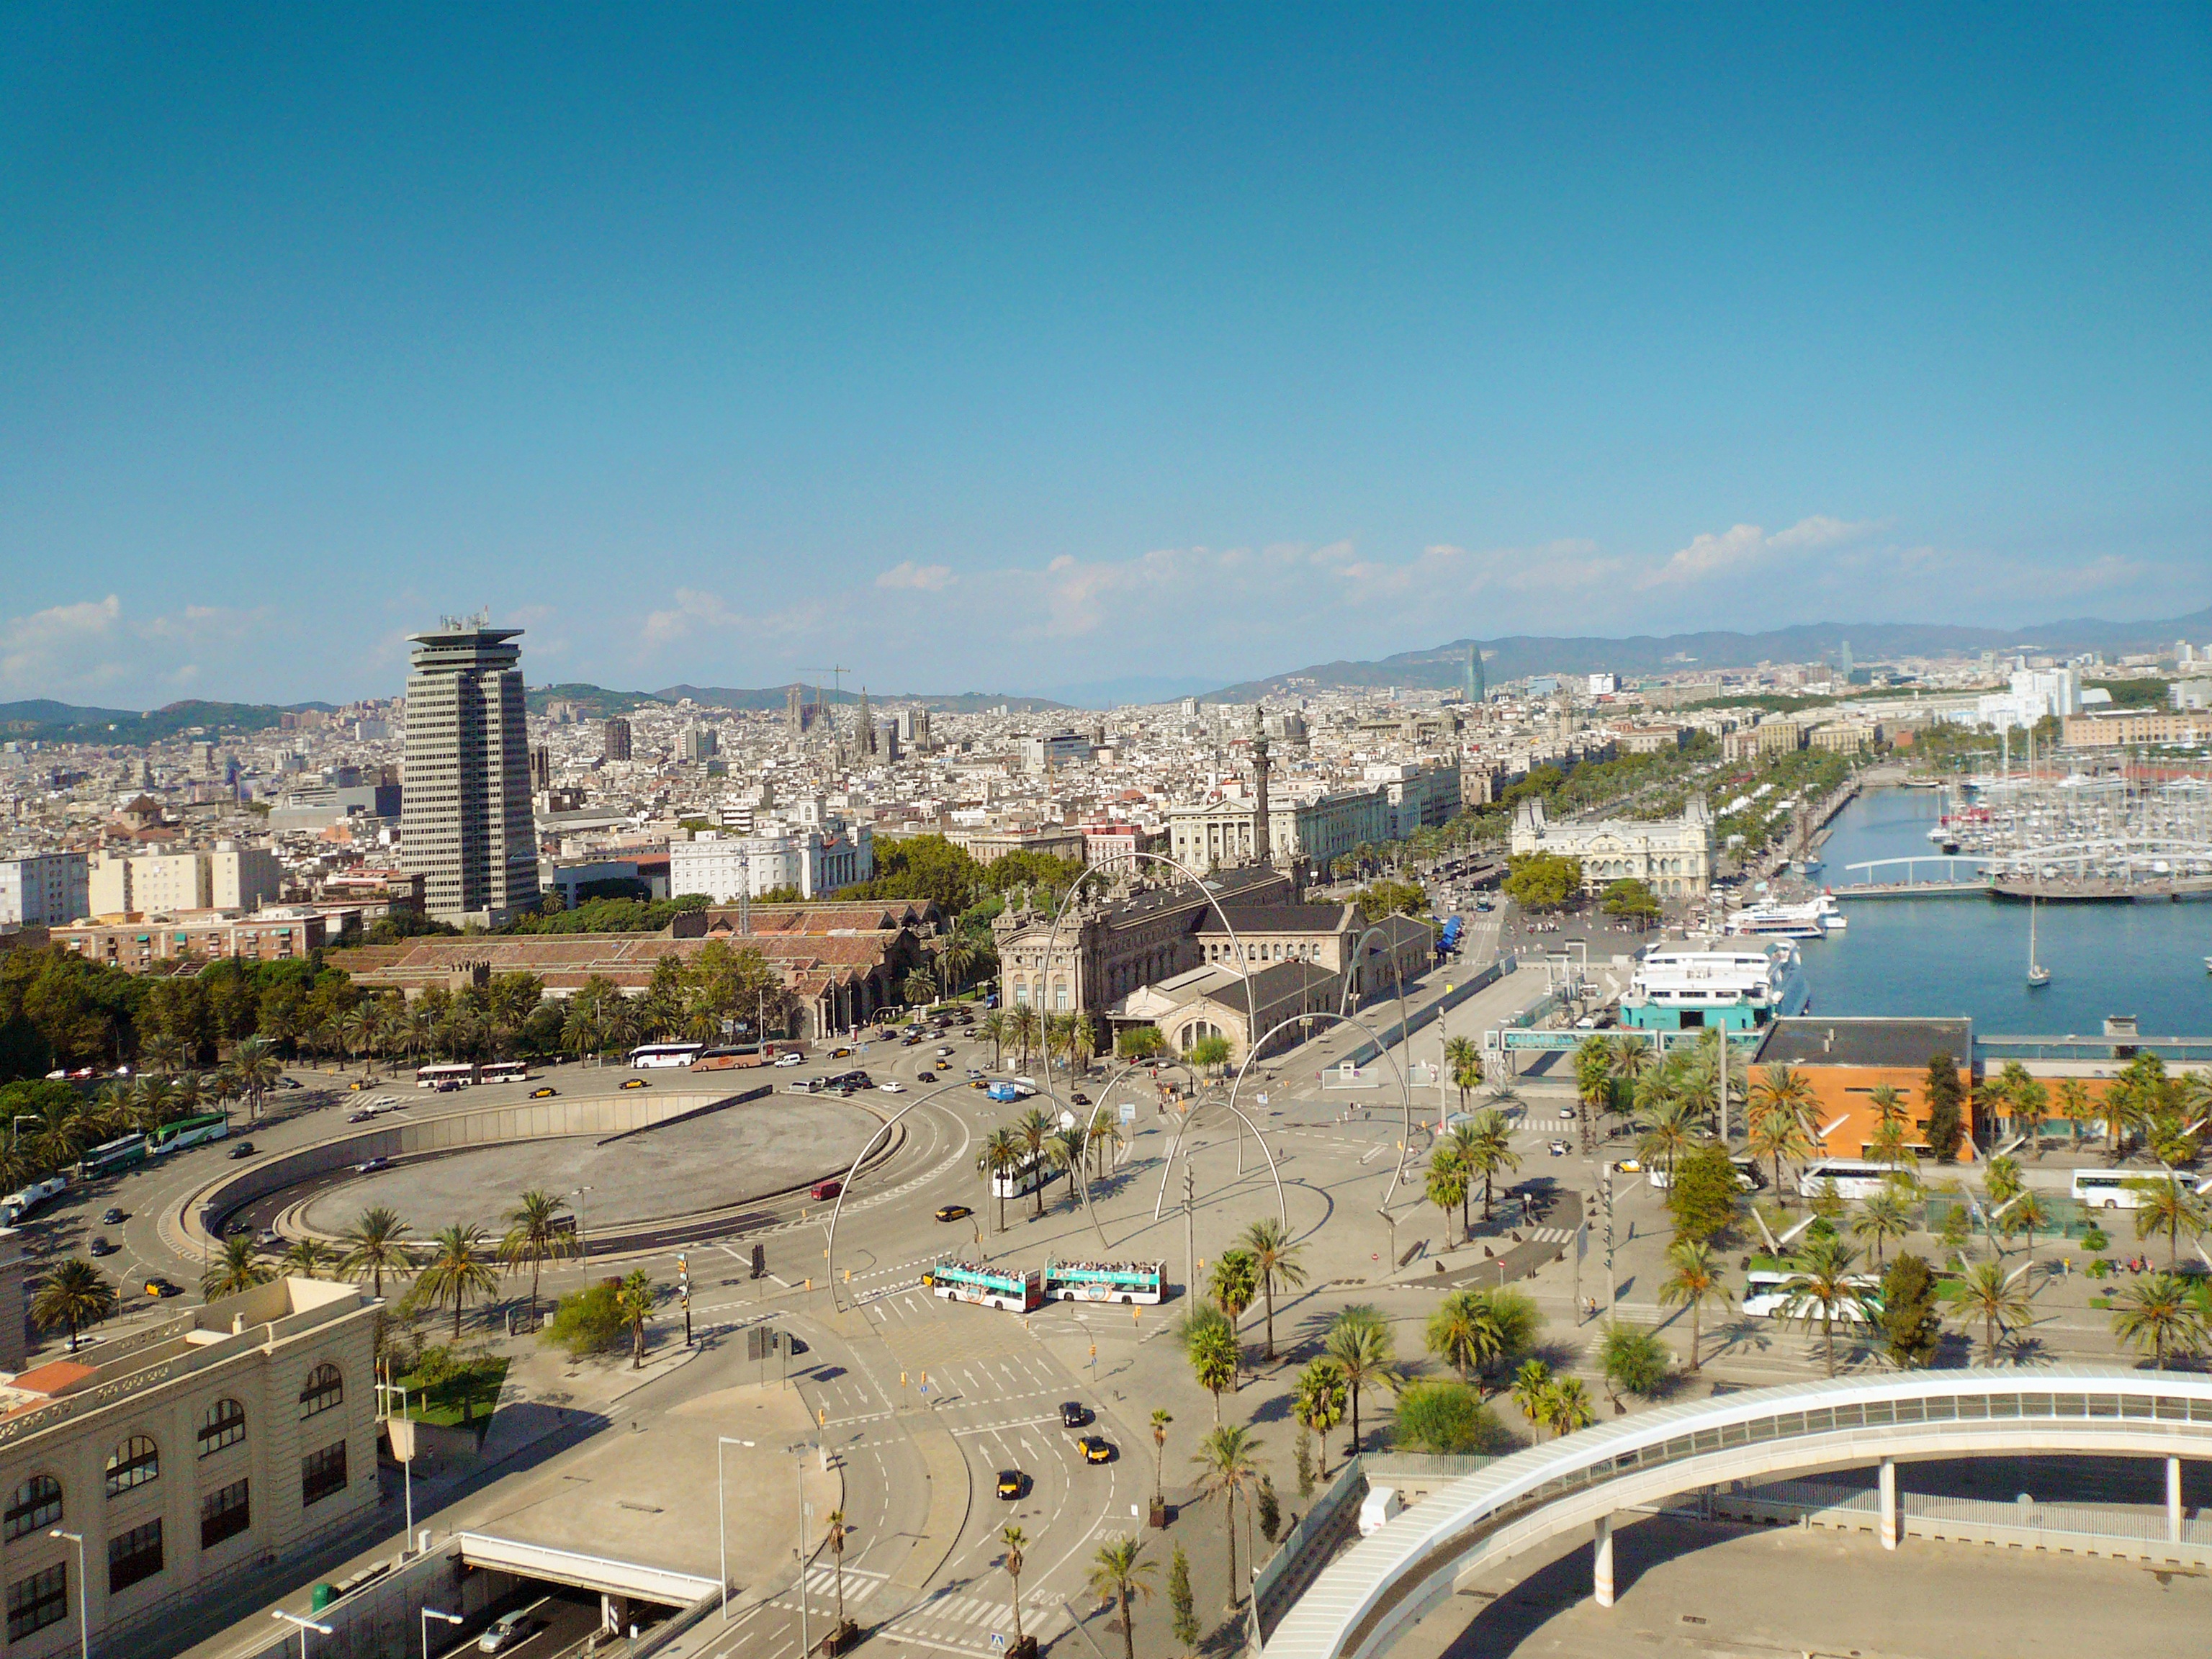
skyline, highway, city, cityscape, panorama, downtown, summer, port, barcelona, stadium, old town, spain, infrastructure, catalonia, columbus, bird's eye view, aerial photography, residential area, sport venue